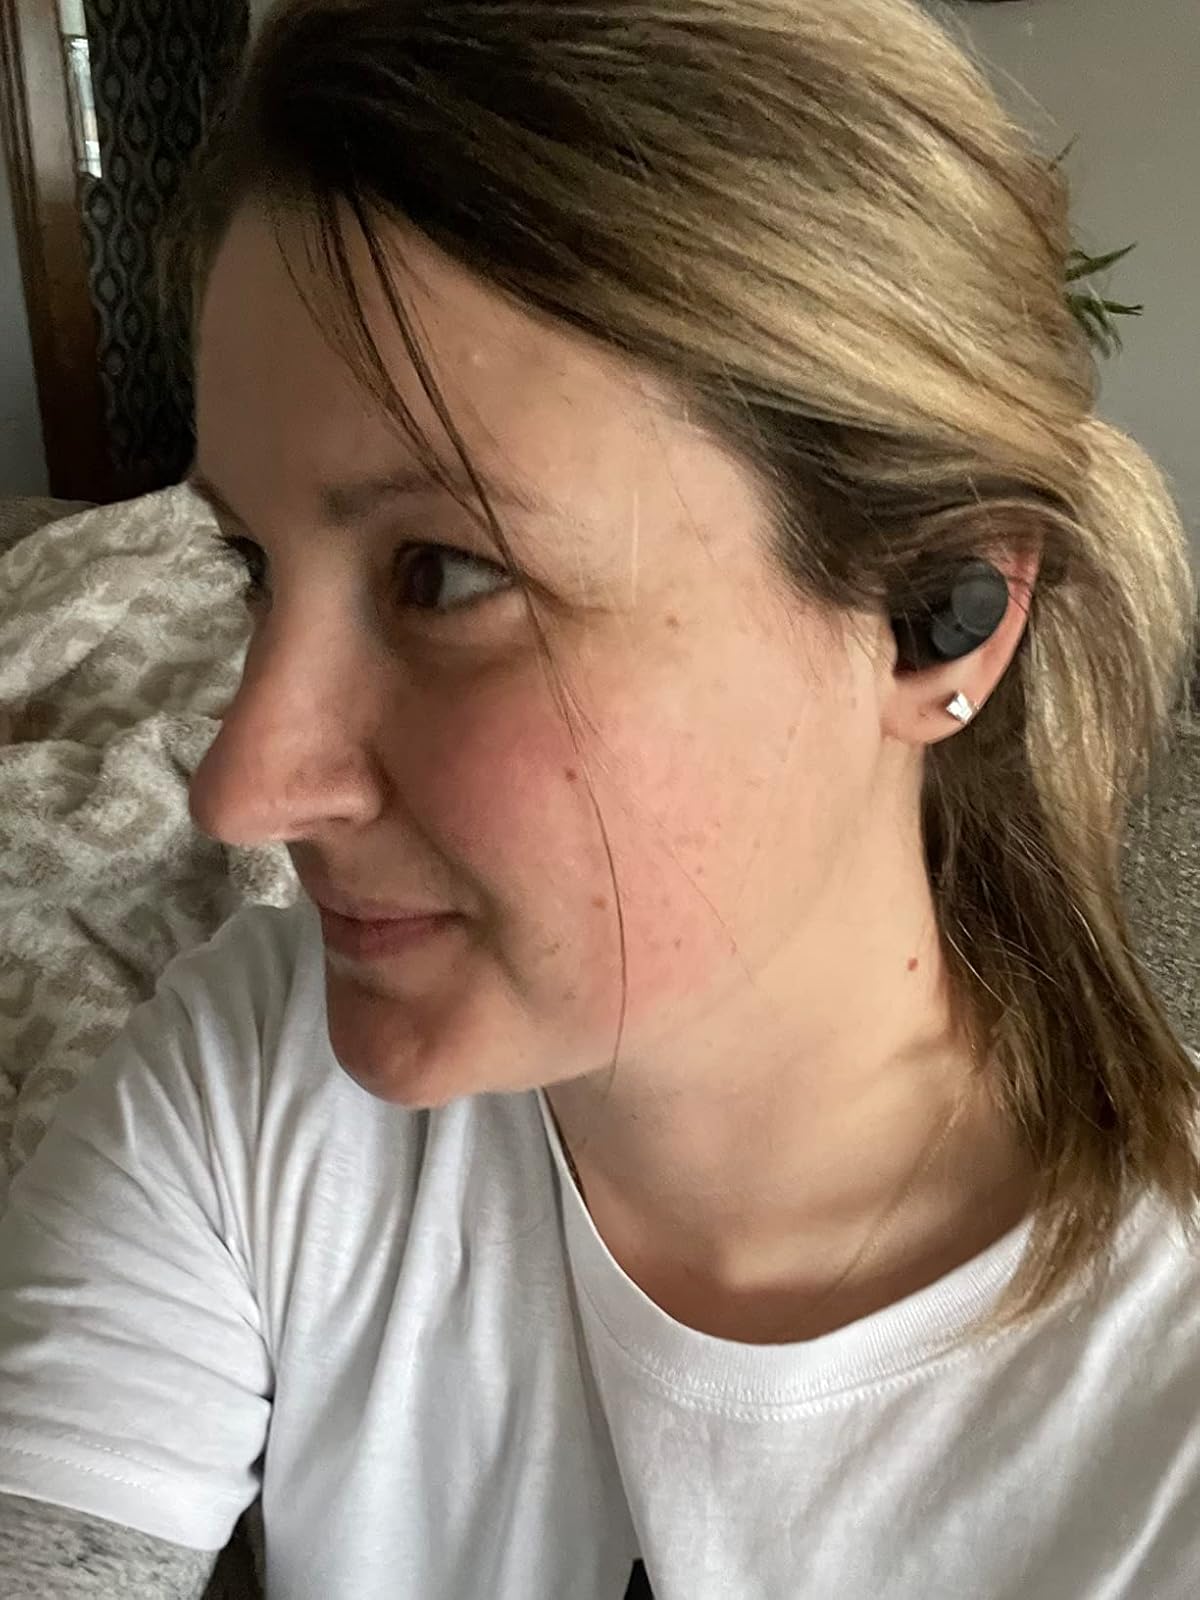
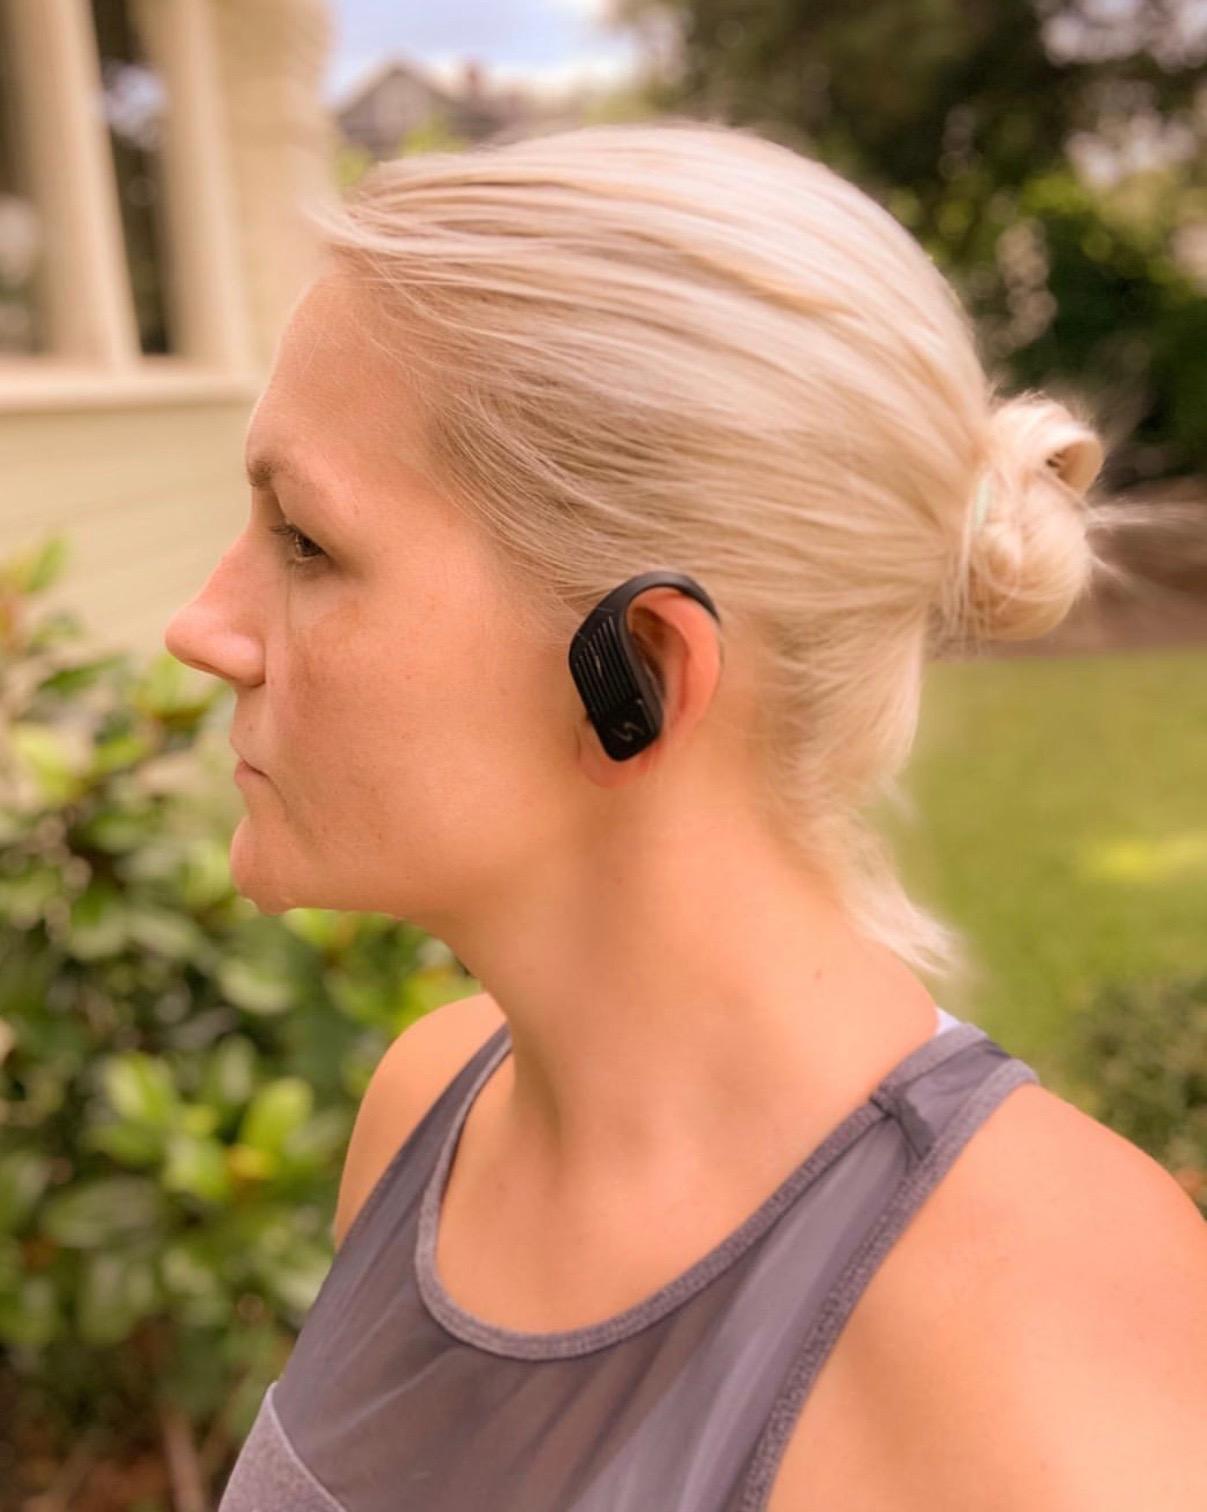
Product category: earbuds
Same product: no